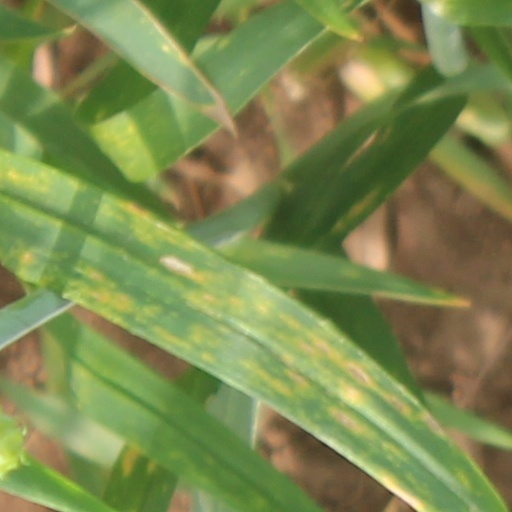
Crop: wheat